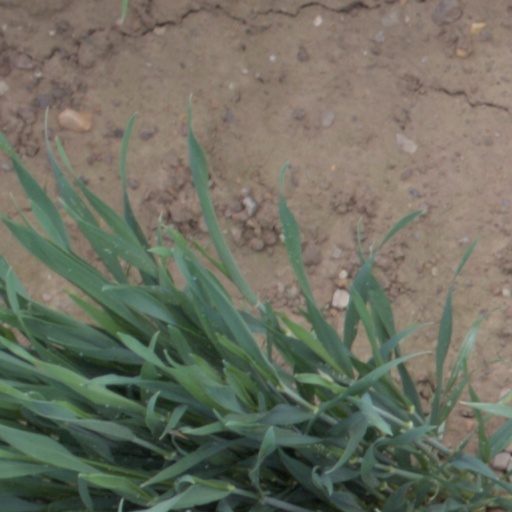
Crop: wheat